Wrestle Kingdom V

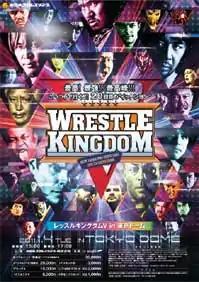
Promotional poster for the event, featuring various NJPW wrestler

was a professional wrestling pay-per-view (PPV) event produced by the New Japan Pro-Wrestling (NJPW) promotion, which took place at the Tokyo Dome in Tokyo, Japan on January 4, 2011. It was the 20th January 4 Tokyo Dome Show and the fifth held under the "Wrestle Kingdom" name. The event featured thirteen matches (including two dark matches), four of which were contested for championships.